Georgios Andrianopoulos

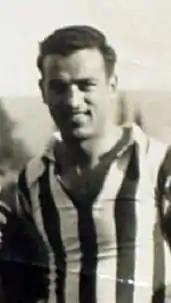

Georgios Andrianopoulos (May 1903 – 24 February 1980) was a Greek footballer. He played in three matches for the Greece national football team from 1929 to 1930. He was also part of Greece's squad for the football tournament at the 1920 Summer Olympics, but he did not play in any matches.